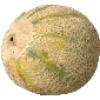
Label: cantaloupe